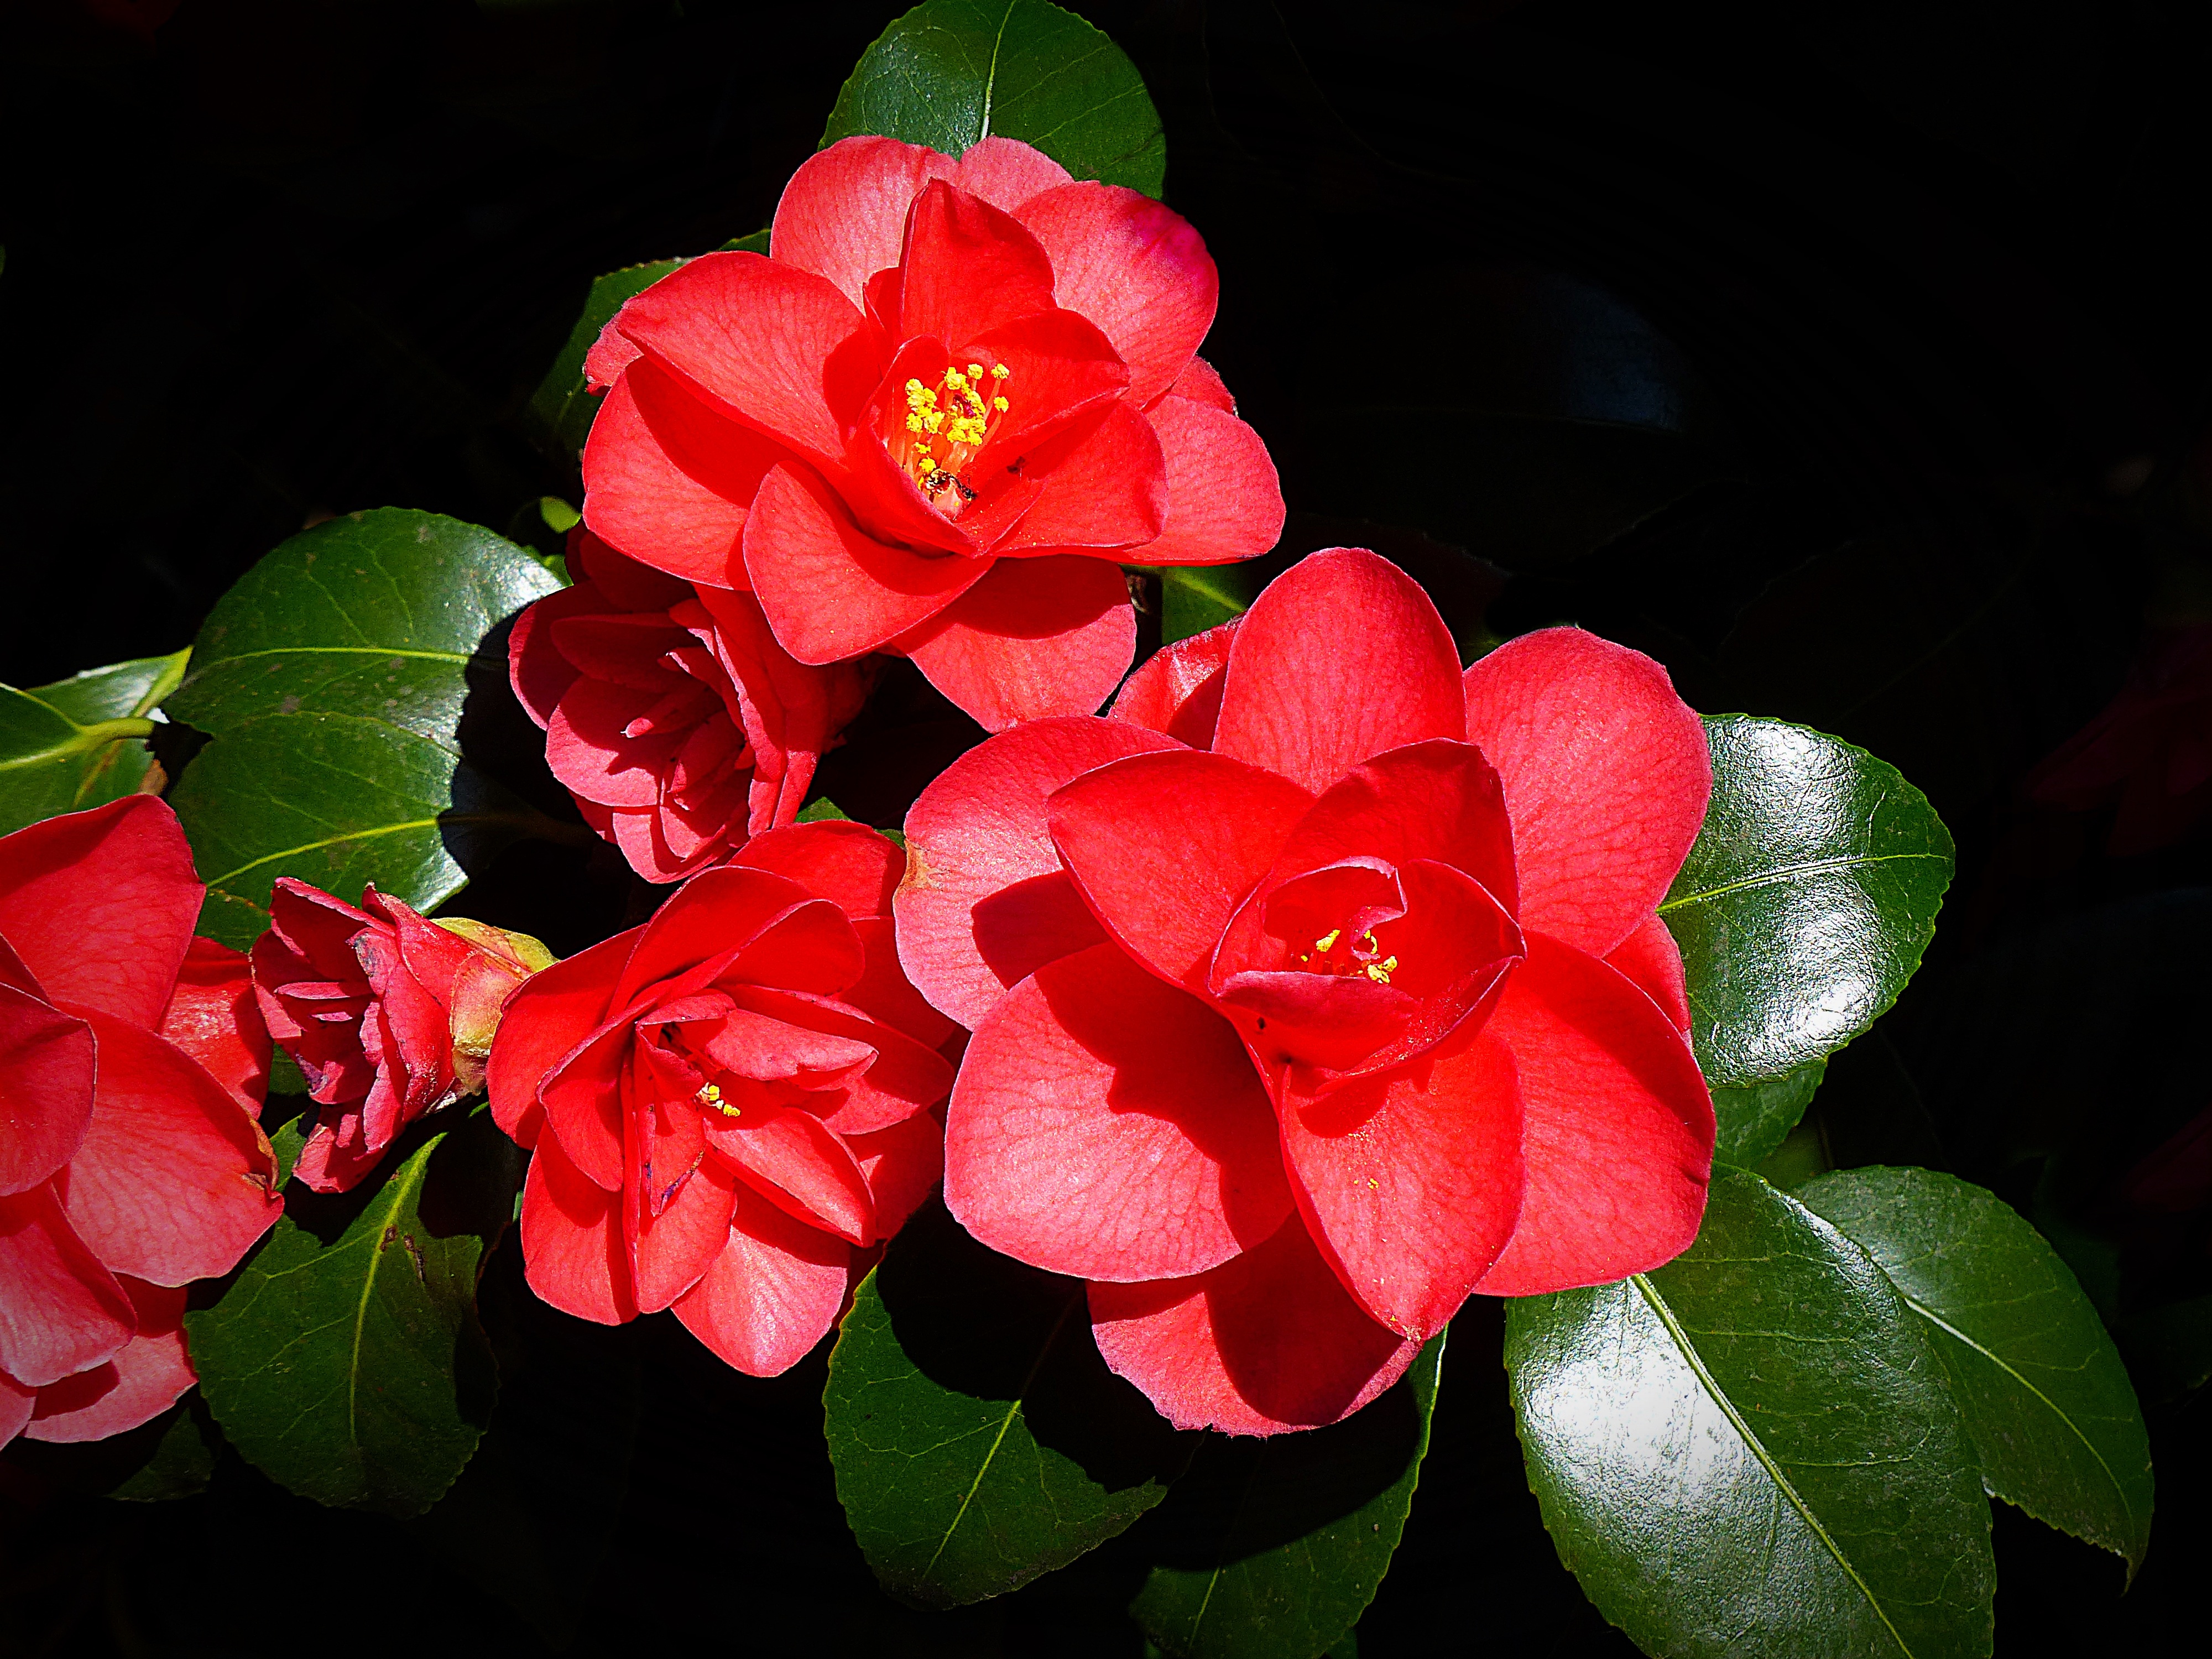
nature, blossom, plant, leaf, flower, petal, bloom, bush, spring, red, garden, flora, shrub, beautiful, camellia, floribunda, macro photography, blossomed, theaceae, flowering plant, flowers bloom, land plant, camellia sasanqua, japanese camellia